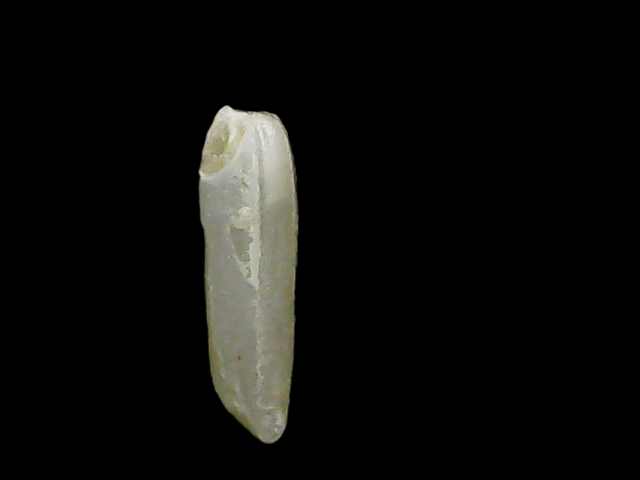
Rice variety: Binadhan19